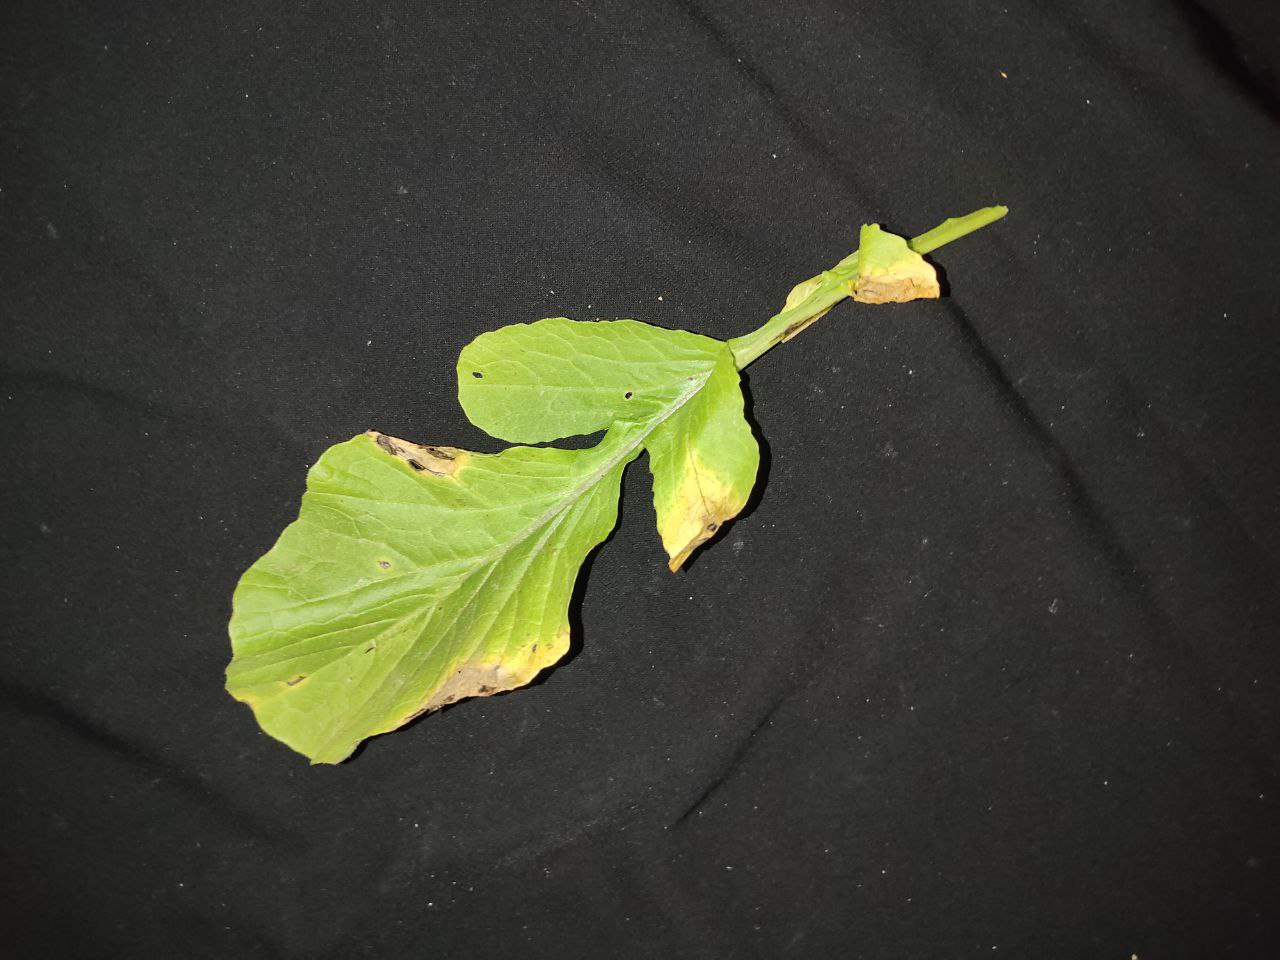
Label: Downey mildew